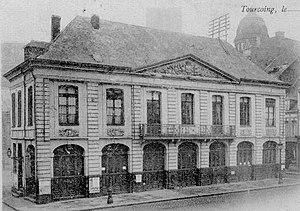
Cet article présente les faits marquants de l'histoire de Tourcoing, ville du nord de la France dans les Hauts-de-France, dans l'ancien comté de Flandres. Tourcoing compte en 2016 une population de 97 476 habitants, selon le recensement de l'INSEE.
L'Hôtel de Ville de Tourcoing est un Monument historique construit de 1866 à 1885 sur les plans originels de l'architecte tourquennois Charles Maillard.